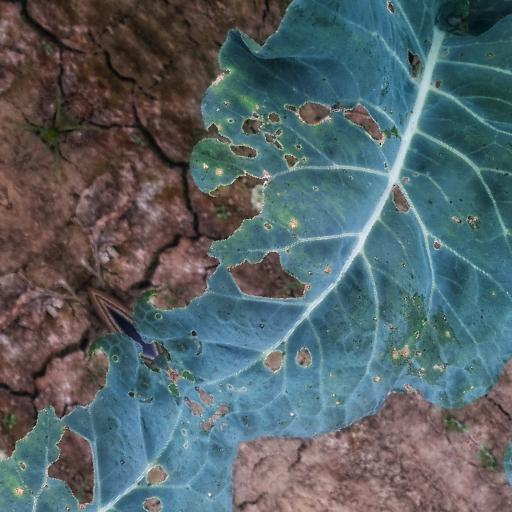
Label: Black Rot